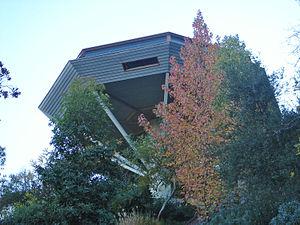
Six Roads, aussi appelé Six-Chemins, Inkerman-Sud, Inkerman ou paroisse d'Inkerman, est un district de services locaux fusionné au Grand Tracadie-Sheila le 1ᵉʳ juillet 2014.
La Chemosphere, ou résidence Malin du nom de son premier propriétaire, est une maison construite en 1960 à Los Angeles, en Californie, par l'architecte américain John Lautner, dans un style moderniste innovant.